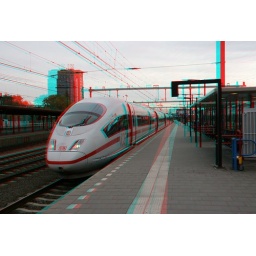
This photo doesn't look as good in 3D as the B/W version, because the red striping on the train is invisible in cyan.